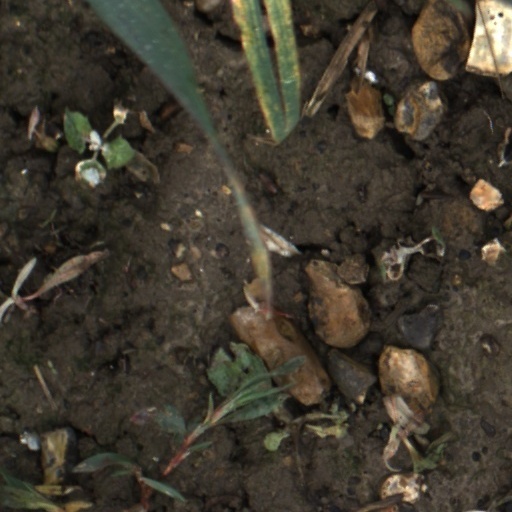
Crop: wheat